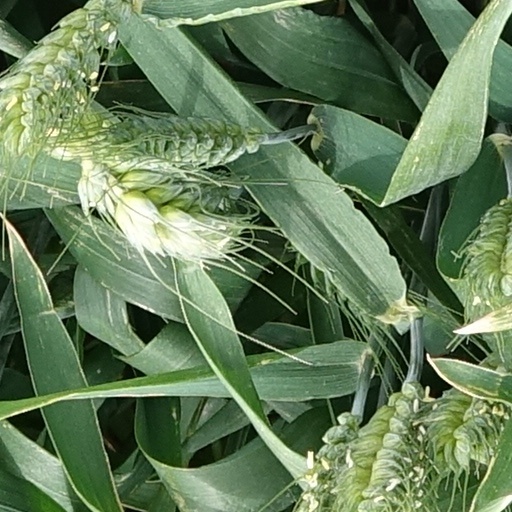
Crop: wheat